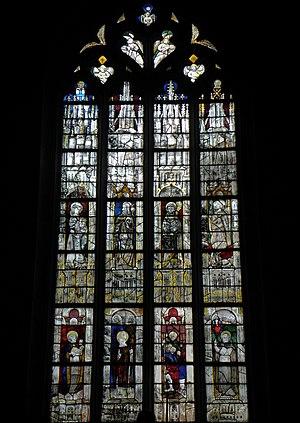
Baie 10 de la basilique Notre-Dame-du-Roncier de Josselin (56). Datation: v.1470-1480 et v.1890-1895. Maître-verrier: atelier Hucher et Carmel du Mans. Description: 1er registre: Saint-Pierre, Saint évêque, Saint-Christophe et Saint-Vincent-Ferrier